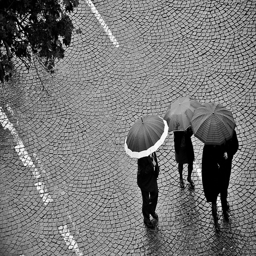
People on a street standing under open umbrellas.
Three umbrellas one of which has white trim
Three people on cobblestones holding umbrellas in the rain.
There are three people that are standing under neath am umbrella
some people holding umbrellas while standing on the road